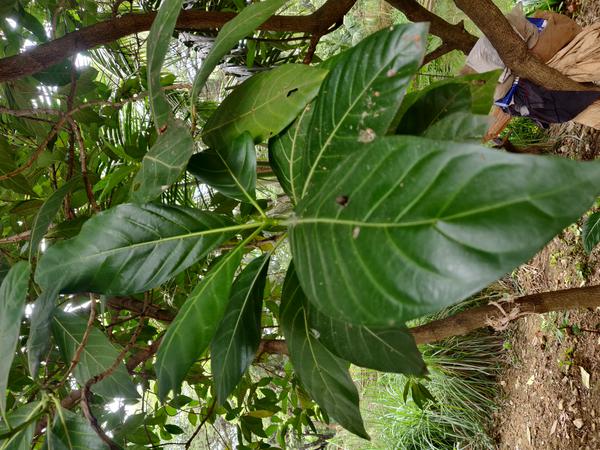
Plant: Nooni